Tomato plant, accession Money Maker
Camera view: tilt-top (135 deg); turntable rotation: 210 degrees
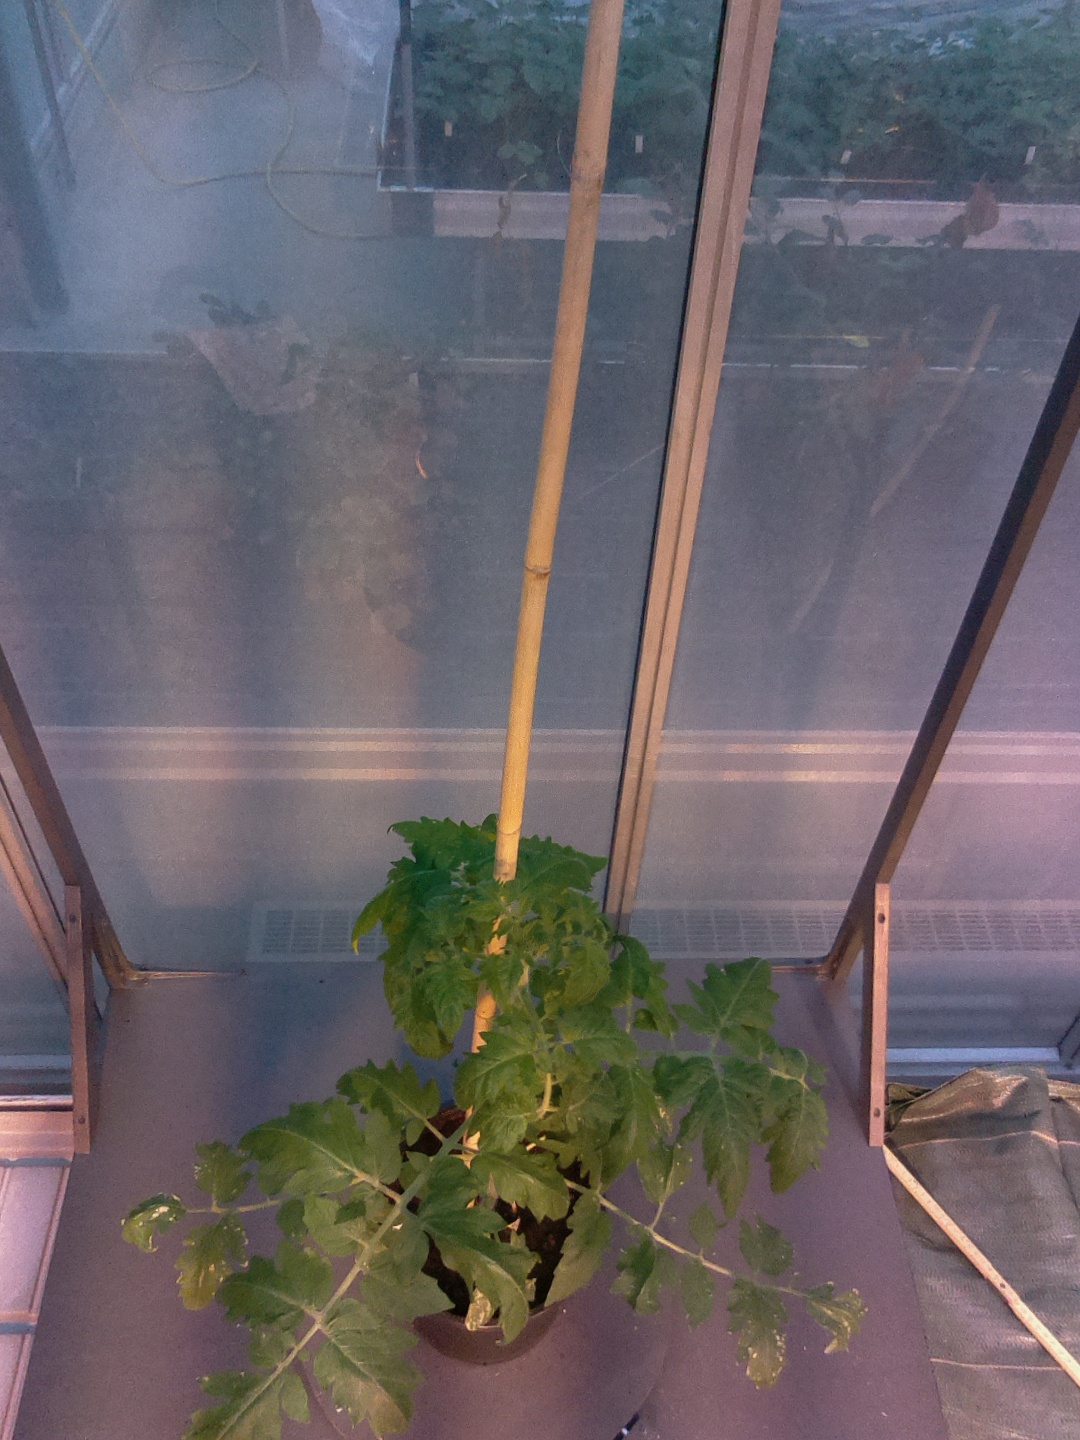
BBCH growth stage 53: 3 inflorescences visible